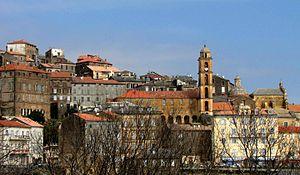
Vue de la vieille ville de Cervione.
La pro-cathédrale Saint-Érasme est une ancienne cathédrale catholique romaine située à Cervione dans le département de Haute-Corse. Elle a été le siège du diocèse d'Aléria au XVIIIᵉ siècle et jusqu'en 1802, date de sa suppression et de son rattachement au diocèse d'Ajaccio.
Cervione est une commune française située dans la circonscription départementale de la Haute-Corse et le territoire de la collectivité de Corse. Elle appartient à l'ancienne piève de Campoloro dont elle était le chef-lieu.
Les listes suivantes recensent les cathédrales catholiques de France.